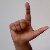
The image shows a hand gesture representing the letter 'L' in Indian Sign Language.